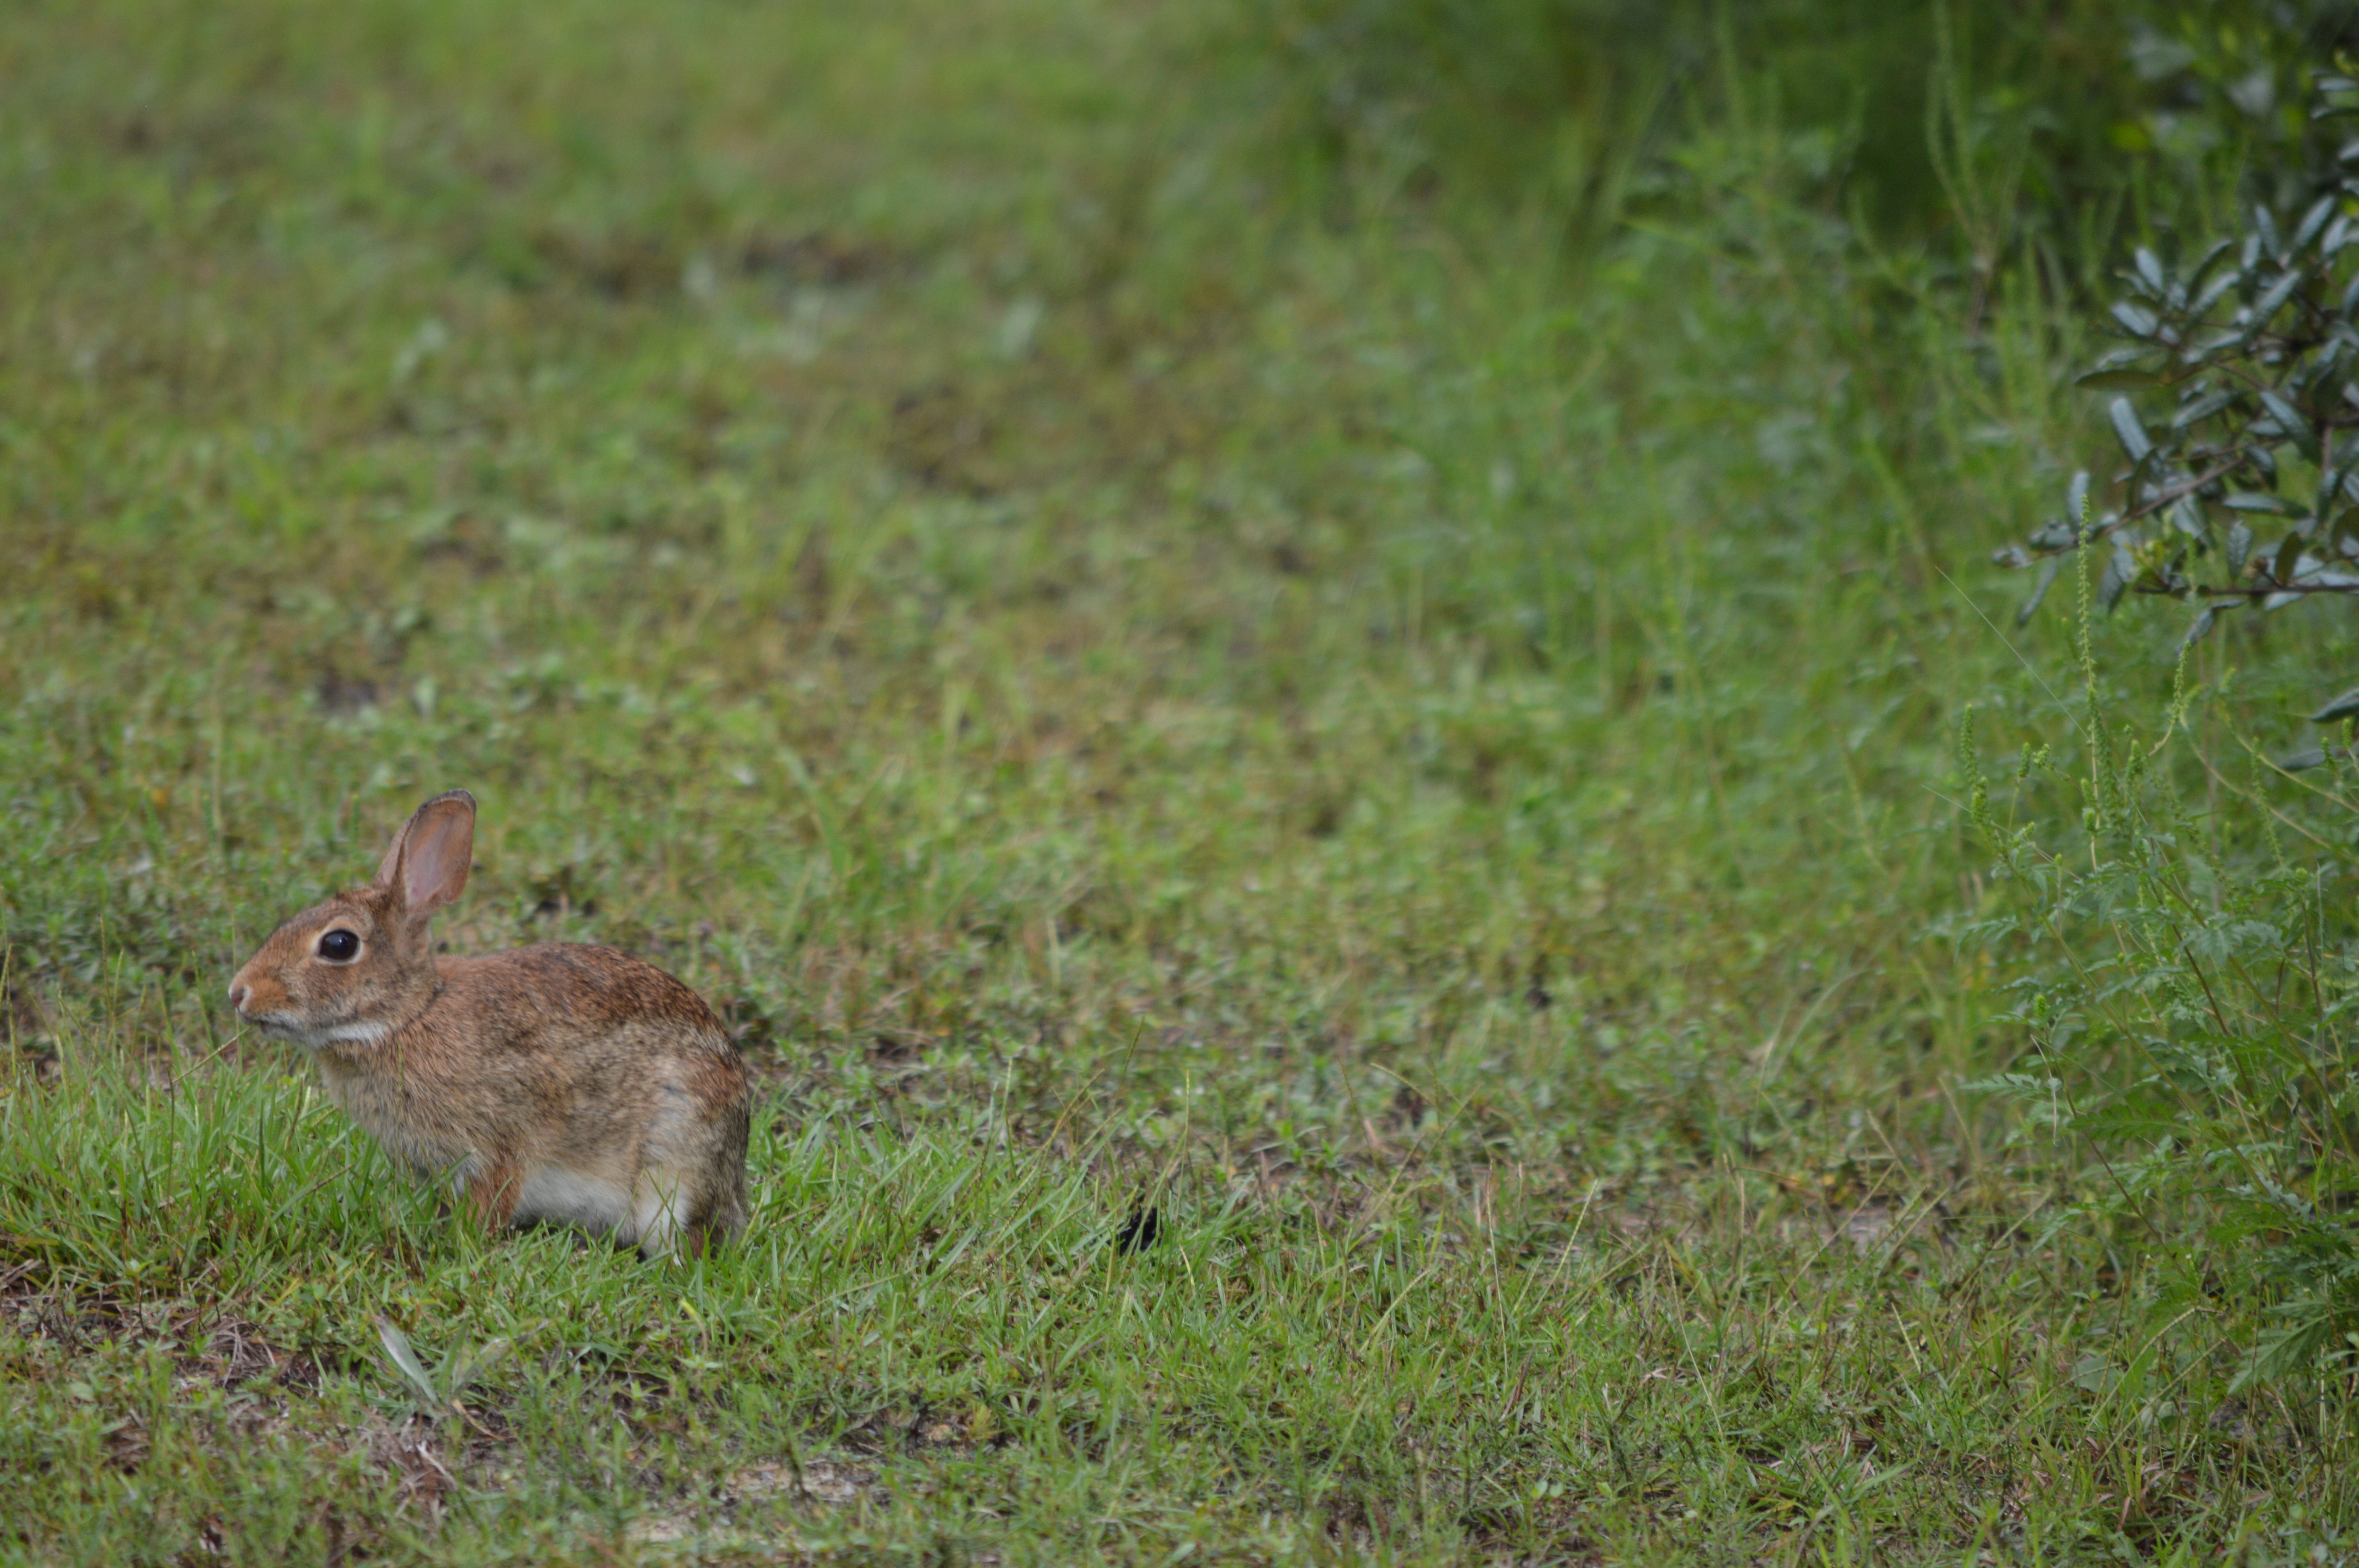
grass, lawn, meadow, prairie, cute, wildlife, mammal, squirrel, fauna, rabbit, hare, grassland, vertebrate, rabits and hares